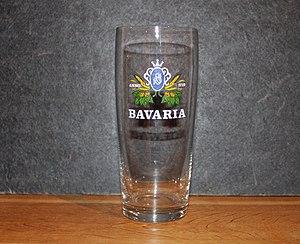
Verre à bière Bavaria
Swinkels Family Brewers est une entreprise familiale néerlandaise de Brabant-Septentrional dans le secteur de la bière et des boissons gazeuses. Elle réalise un chiffre d'affaires de plus de 897 millions d'euros par an. Swinkels Family Brewers exploite sept brasseries, dont trois aux Pays-Bas, trois en Belgique et une en Éthiopie. Basée à Lieshout, Swinkels Family Brewers exporte vers plus de 130 pays dans le monde. Avec une puissance totale de plus de huit millions d'hectolitres par an, elle est la deuxième plus grande société de brasseries aux Pays-Bas, derrière Heineken, et l'un des plus grands producteurs de malt en Europe.